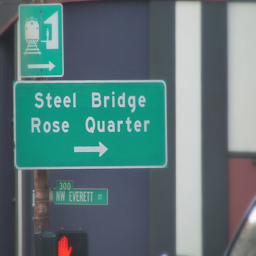
a close up of a street sign with a traffic light underneath
A street sign and street light stands at a corner.
A green and white sign that reads "steel bridge rose quarter."
Several street signs on a post near a building and a car.
street signs pointing towards a train station